Nabataean architecture

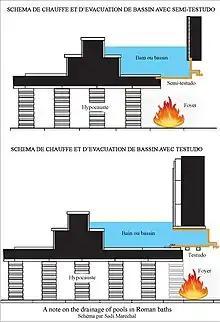
Schematic drawing of the production of heat for the Roman baths.

The drainage of the basins and swimming pools, or cold baths, the frigidarium and the "loutron", as well as the swimming pools and piscinae, which were fed by a water tank, itself fed by an aqueduct, was generally done according to the Roman technique, which was to direct the evacuation or emptying water, lightly charged, towards the latrines, then being used for the evacuation of the most major waste, before being led towards the wadis. The emptying of these basins could be done directly in the water network of the city, or the nearby wadi.